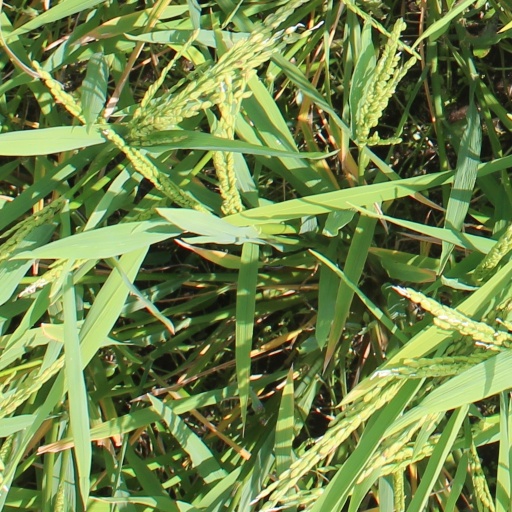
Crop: rice